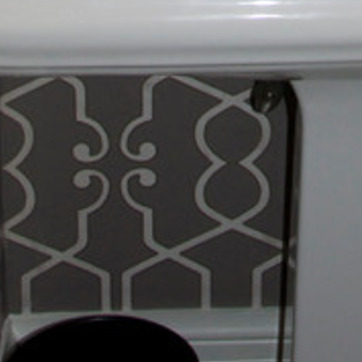
Material: wallpaper